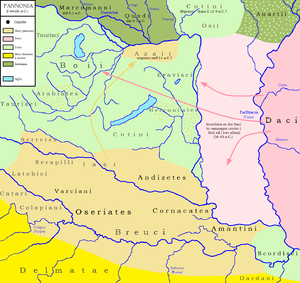
La Pannonie est une ancienne région de l'Europe centrale, limitée au nord par le Danube et située à cheval sur les actuelles Autriche, Hongrie, Slovénie, Croatie, nord-ouest de la Serbie et nord de la Bosnie-Herzégovine.
Les Breuces sont des Illyriens d'une sous-tribu de Pannoniens.
Cet article retrace l'histoire de la Slovénie de l'antiquité jusqu'à aujourd'hui.
Cet article a pour vocation de servir d'index des peuples celtes ou à caractère celtique.